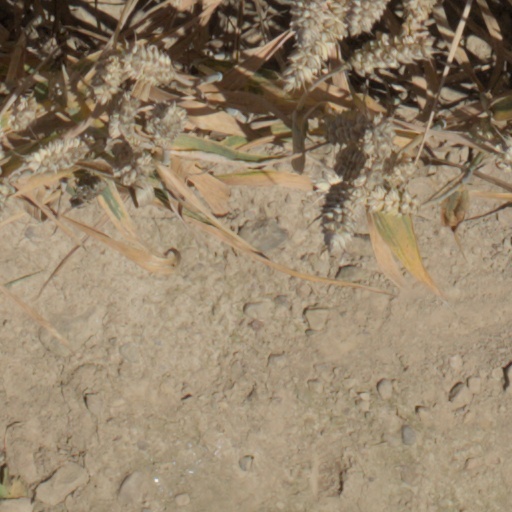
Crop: wheat